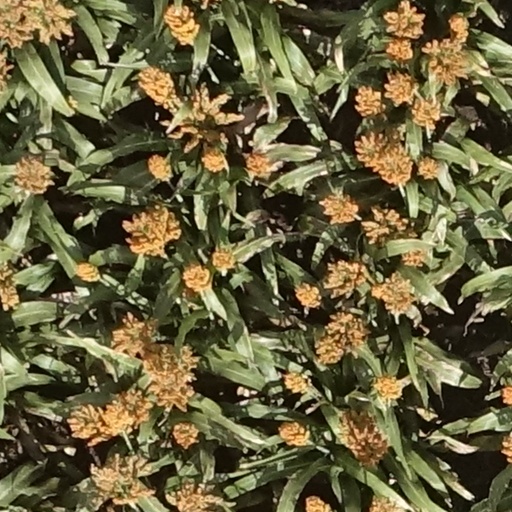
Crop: sorghum